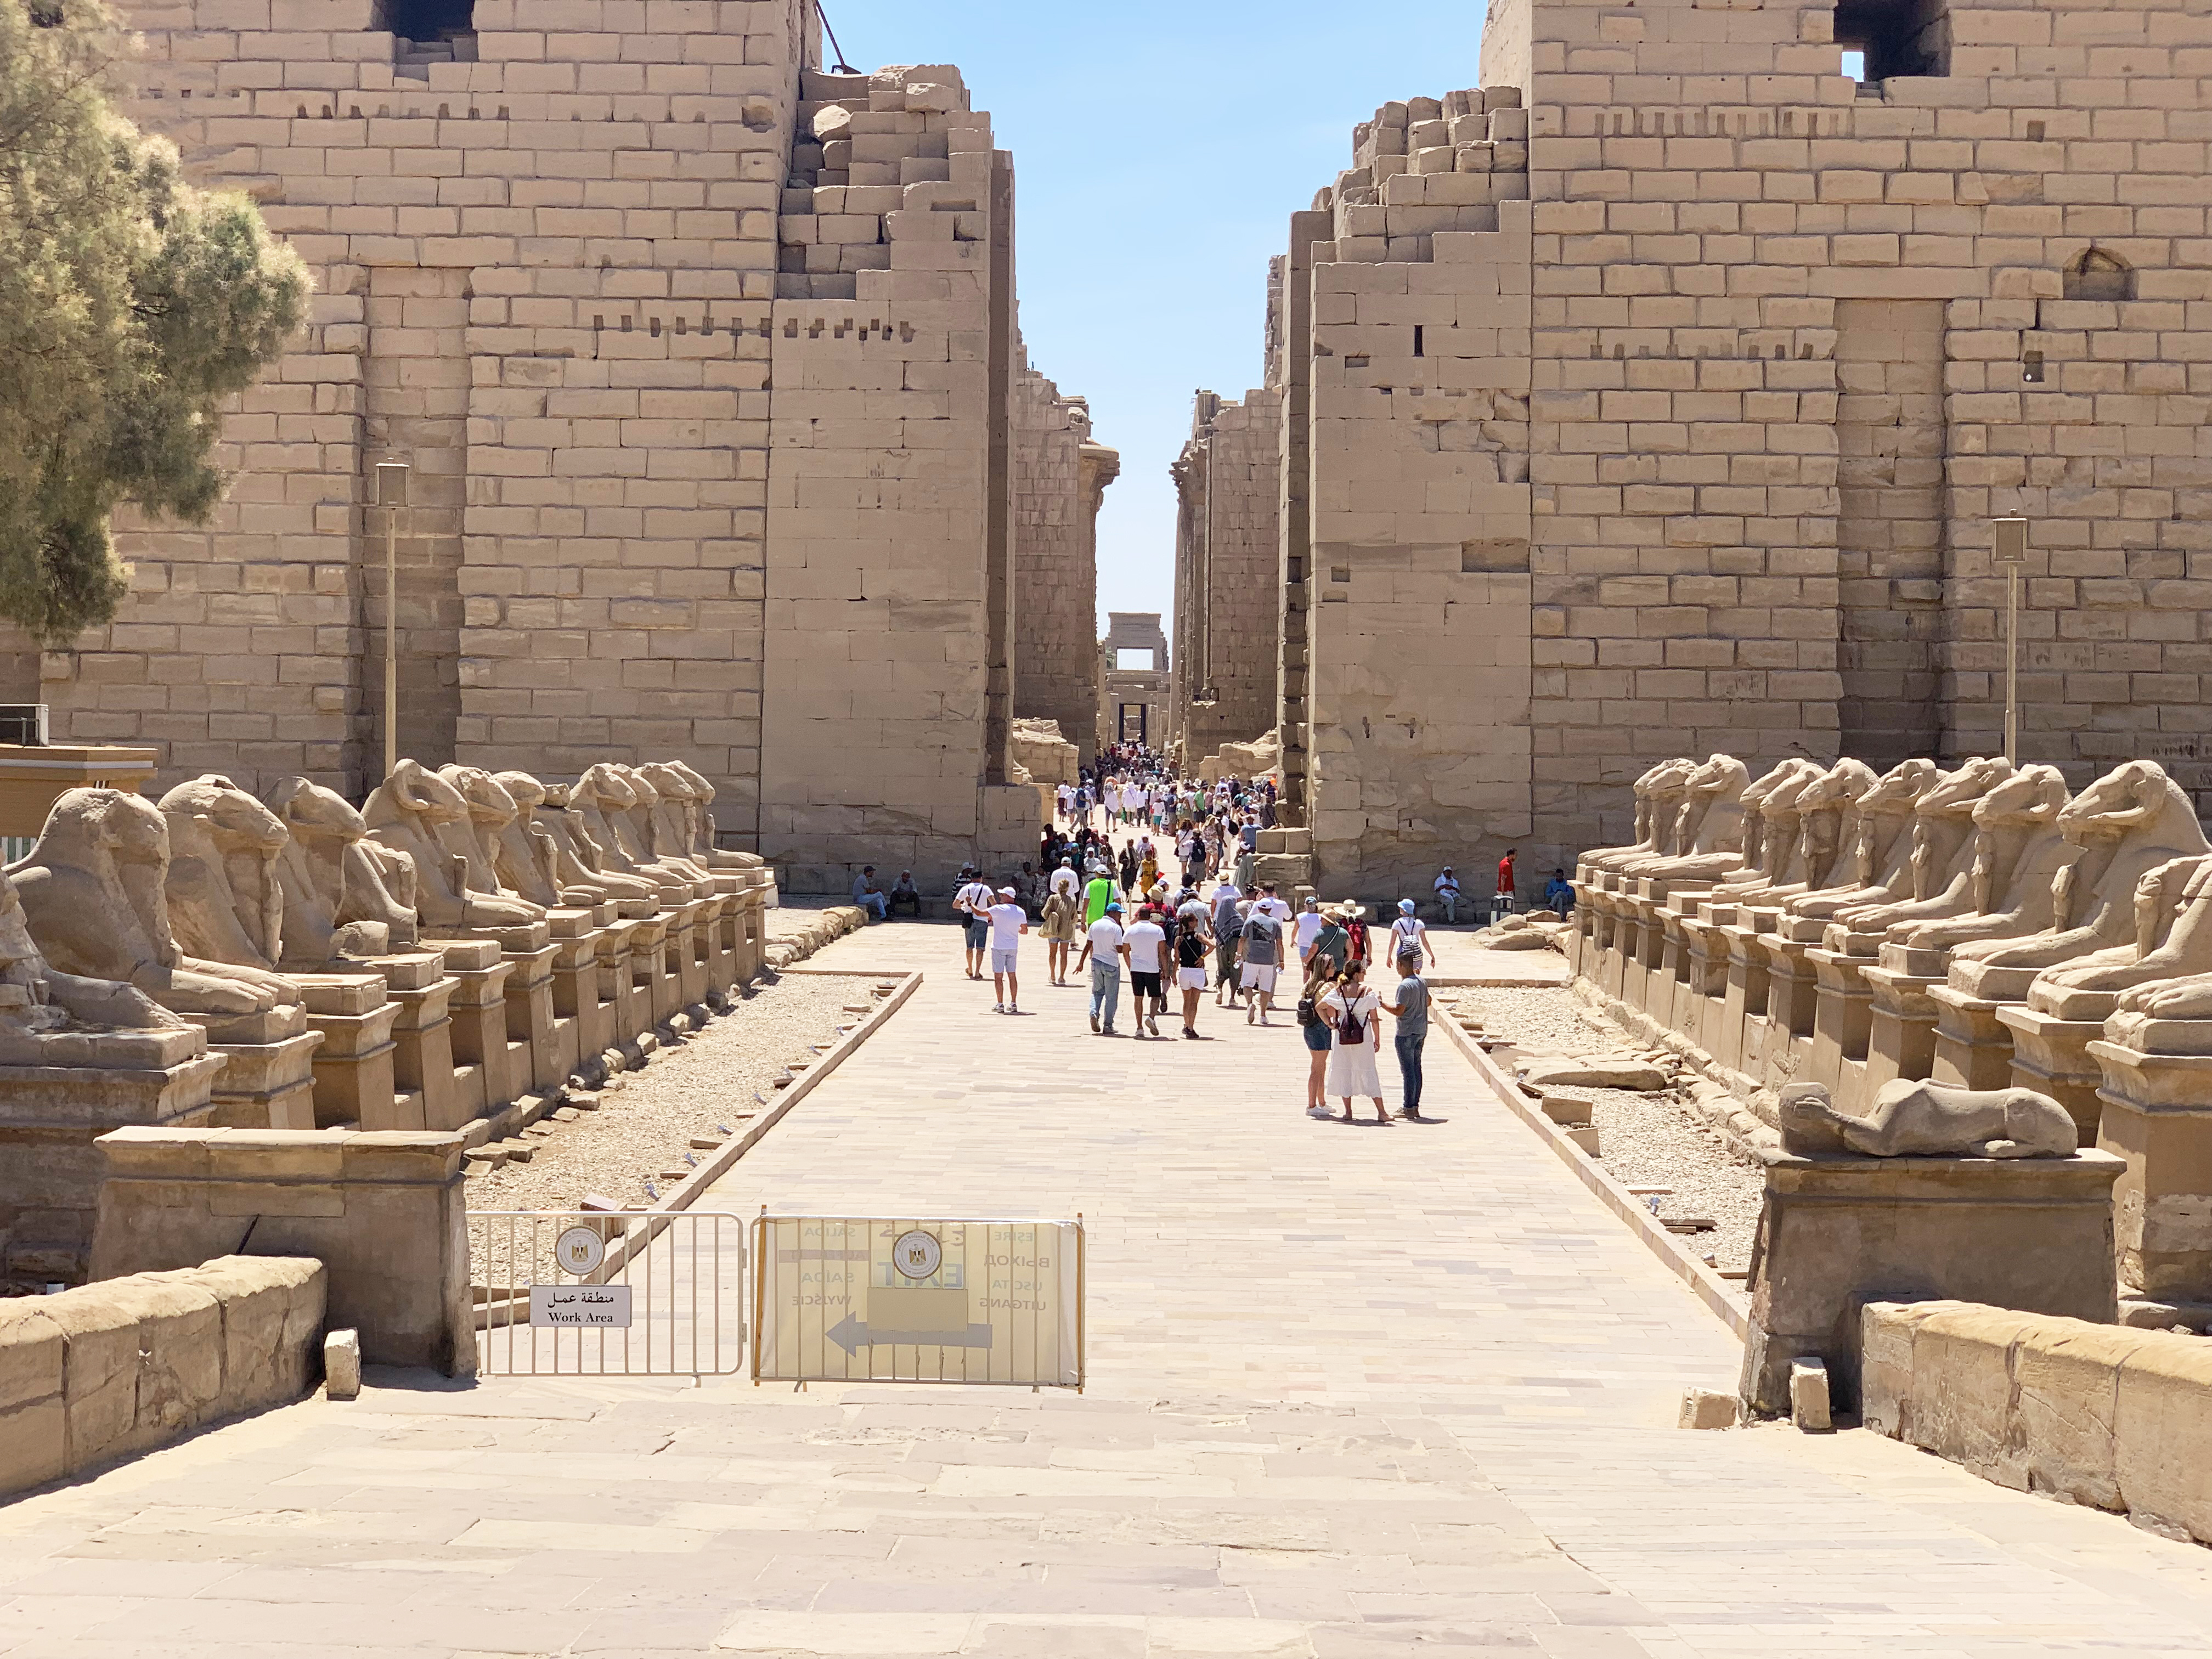
egypt, temple, rocks, entrance temple, sky, archaeological site, landscape, monument, city, travel, egyptian temple, ancient history, tree, tourism, historic site, history, sand, ancient roman architecture, arch, holy places, vacation, facade, column, ruins, classical architecture, unesco world heritage site, art, tourist attraction, rock, mortuary temple, carving, sculpture, wonders of the world, archaeology, ancient rome